Princess Maria Fortunata d'Este

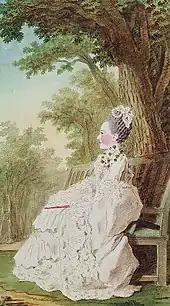
Este in 1768 by Carmontelle

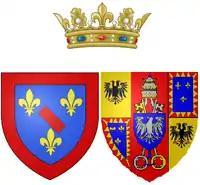
Maria Fortunata's arms as Princess of Conti

In 1776, Marie Fortunée's father-in-law died making her husband the head of the House of Conti. Pious, discreet and very cultured, Marie Fortunée was not destined to be part of the new Queen's inner circle at Versailles. She maintained very good relations with her brother-in-law, the Duke of Penthièvre, who had lost his wife in 1754. She also got on well with her two nieces, the Princess of Lamballe and the future Duchess of Orléans.